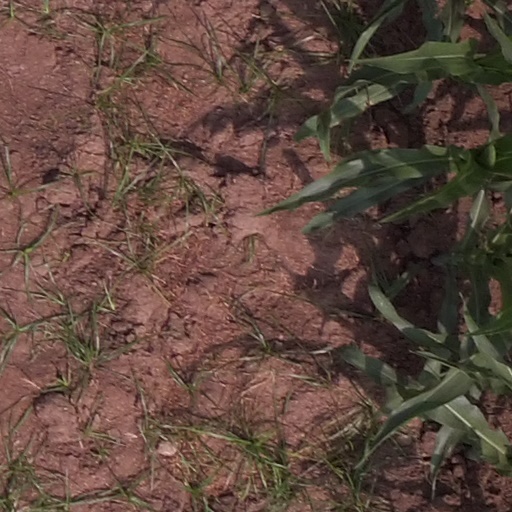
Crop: maize; corn